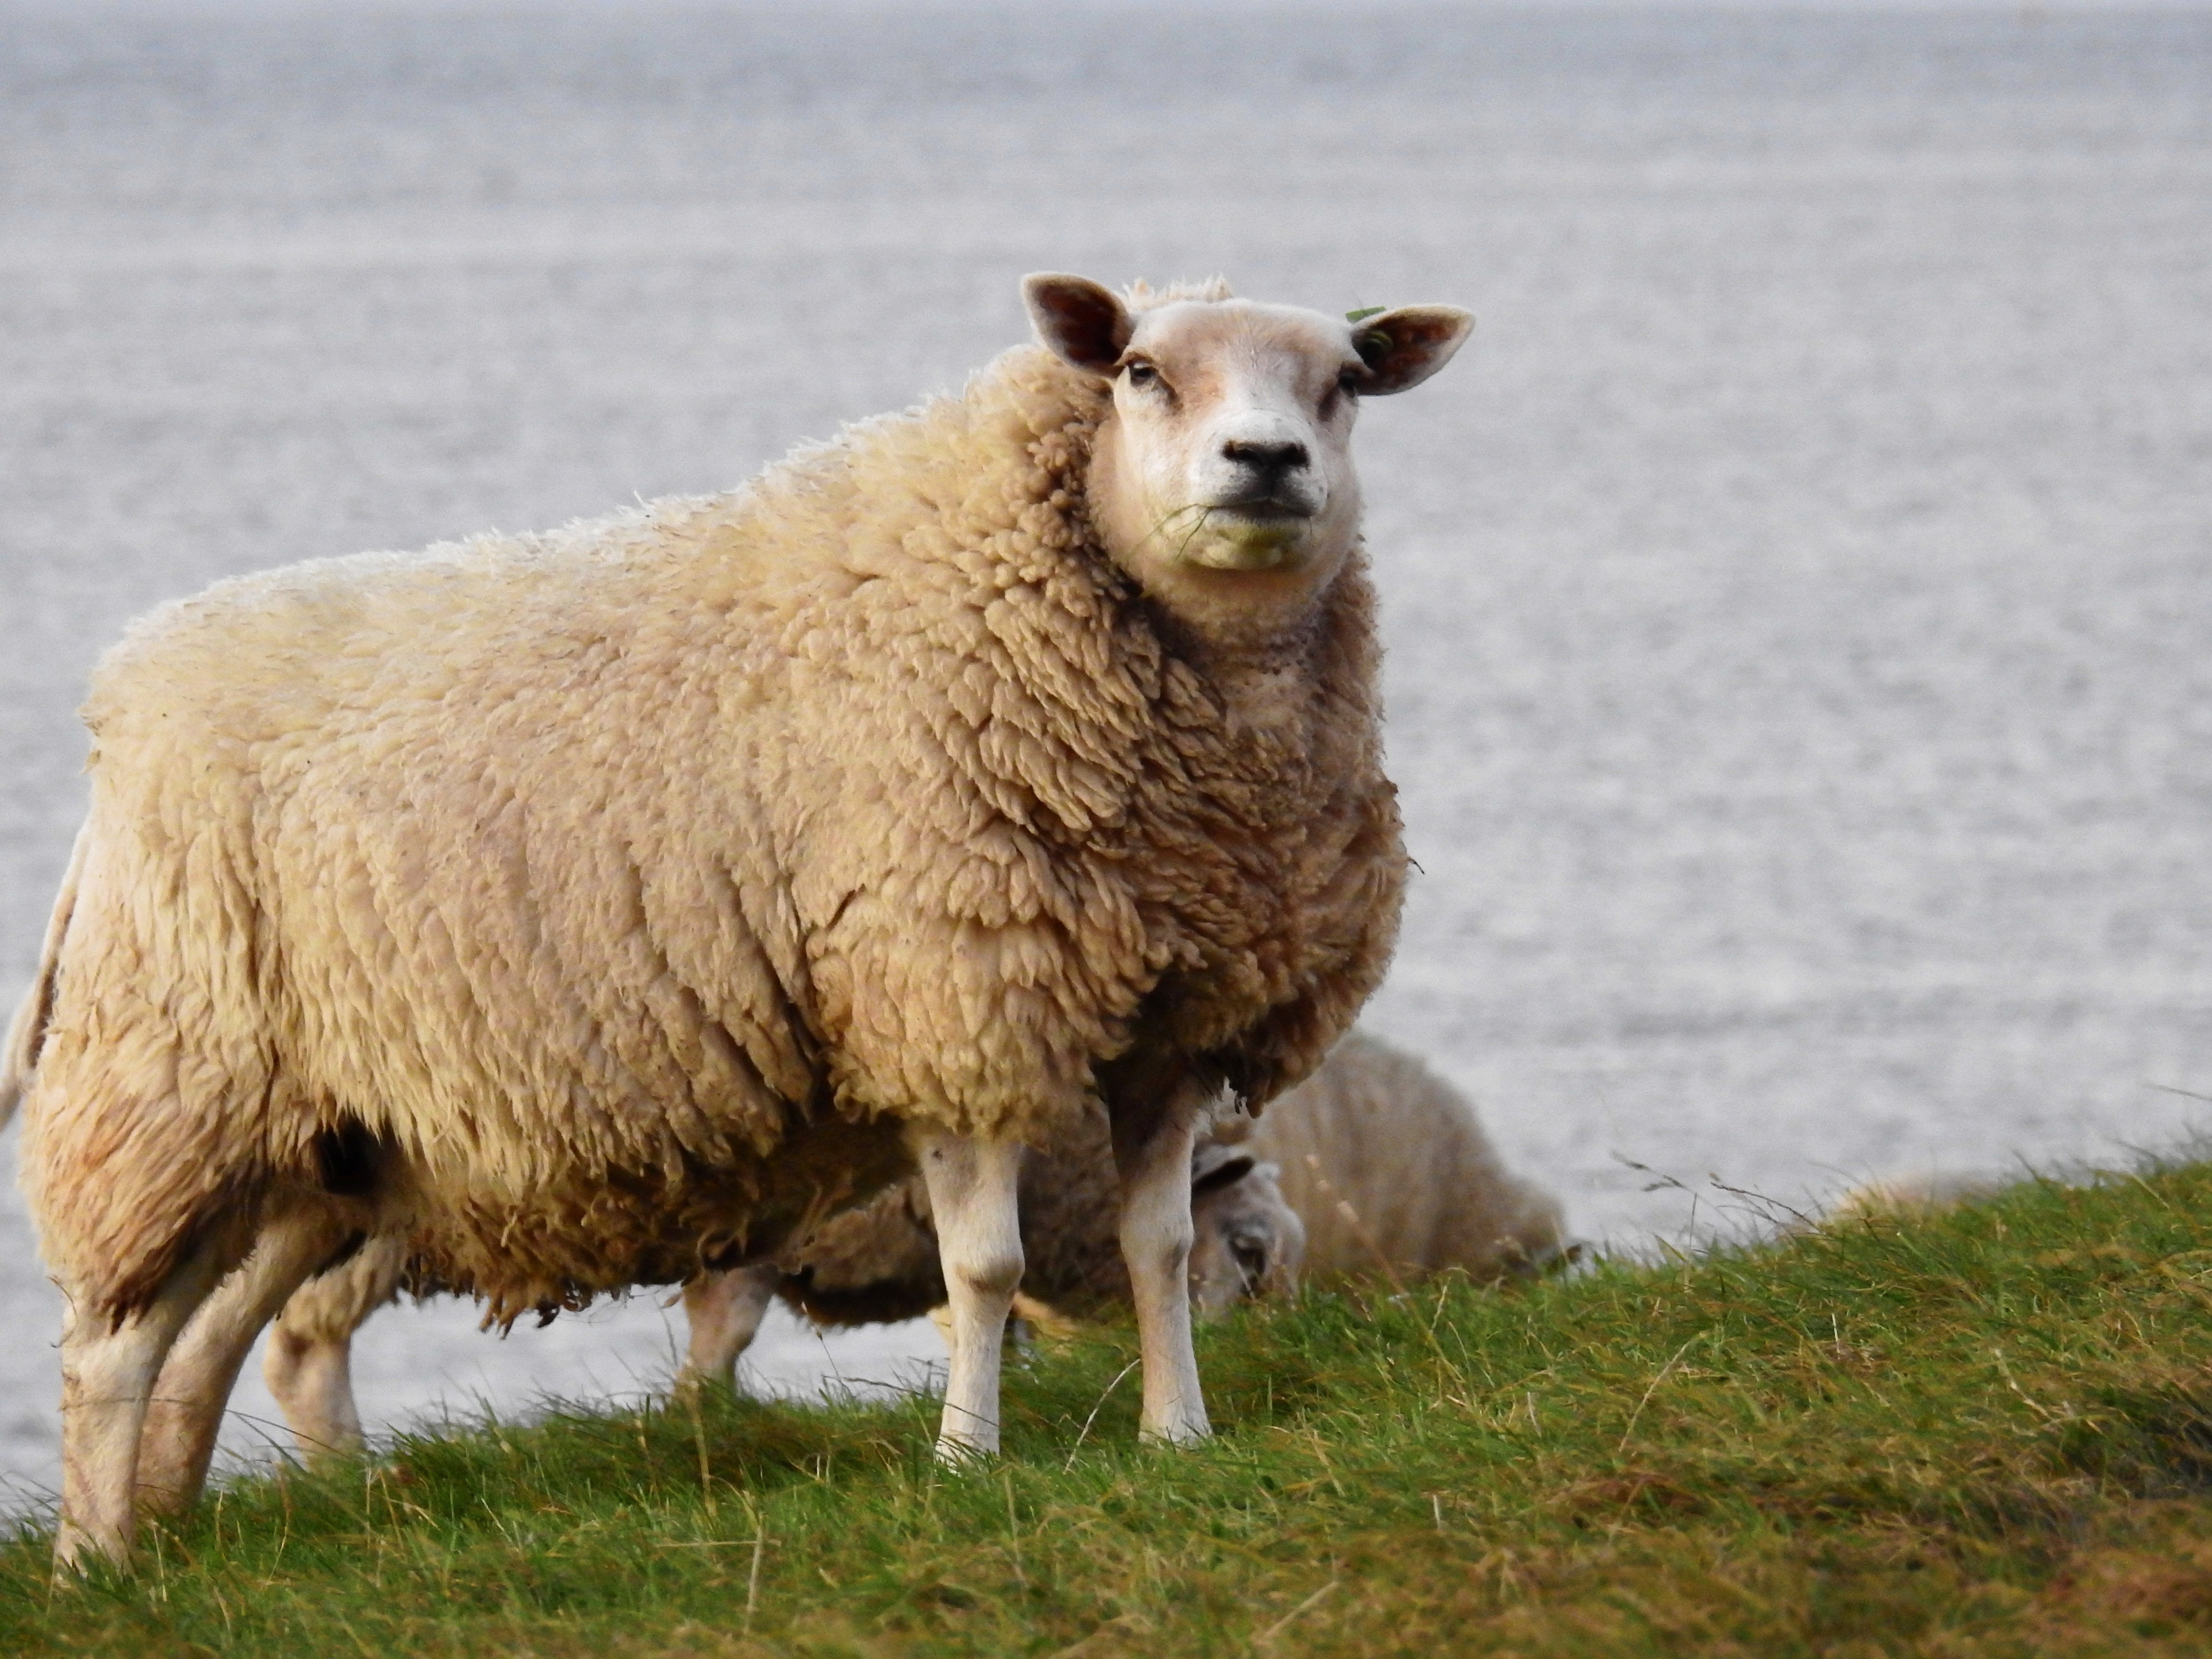
nature, lake, animal, pasture, grazing, sheep, mammal, wool, fauna, holland, netherlands, vertebrate, sheeps, north sea, more, friesland, dike, cattle like mammal, cow goat family